Batman's Treaty

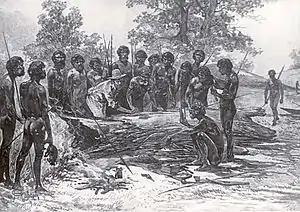
Artist's impression from the 1880s of the treaty being signed

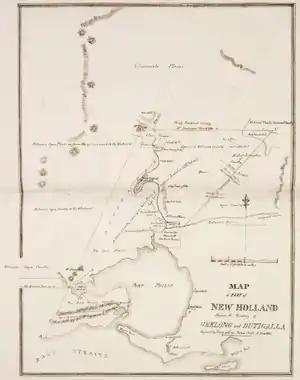
1835 map showing the area of Port Phillip, stating that this is the land "Acquired by Treaty with the Native Chiefs, 6 June 1835"

Batman's Treaty was an agreement between John Batman, an Australian grazier and a group of Wurundjeri elders, for the purchase of land around Port Phillip, near the present site of Melbourne. The document came to be known as Batman's Treaty and is considered significant as it was the first and only documented time when Europeans negotiated their presence and occupation of Aboriginal lands directly with the traditional owners. The treaty was implicitly declared void on 26 August 1835 by the Governor of New South Wales, Richard Bourke.